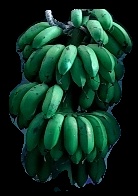
Variety: rasbale
Grade: grade2